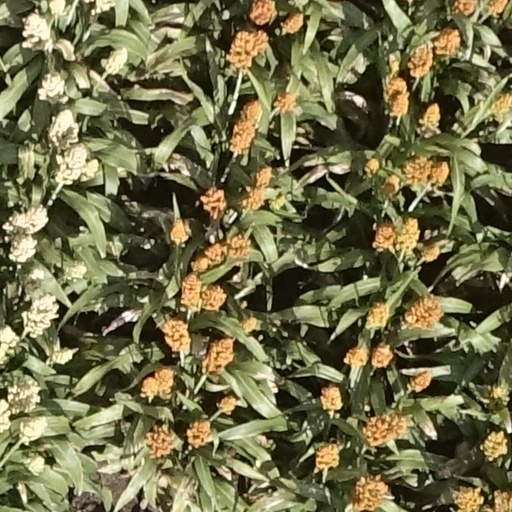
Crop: sorghum